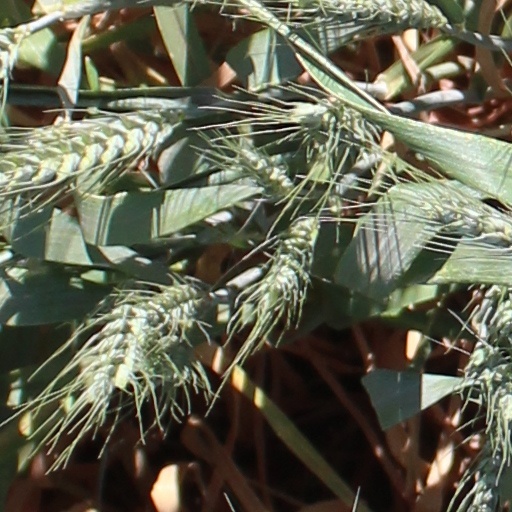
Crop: wheat